List of roads in Mississauga

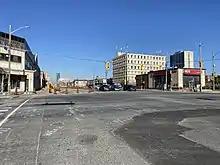
Looking north up Hurontario St. from Dundas St.

Hurontario Street is Mississauga's main street. Runs north from Lakeshore Road (Lake Ontario) and continues all the way to Collingwood on Georgian Bay (Lake Huron), hence the street's name. Formerly part of Highway 10 and still often colloquially labelled as such. The Hurontario LRT, a light rail transit line planned to run along the street, has been approved. Construction began in 2020 and the line is projected to enter service in fall 2024.